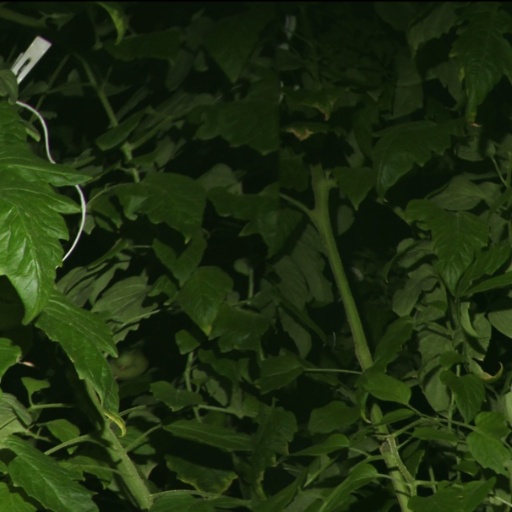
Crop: tomato